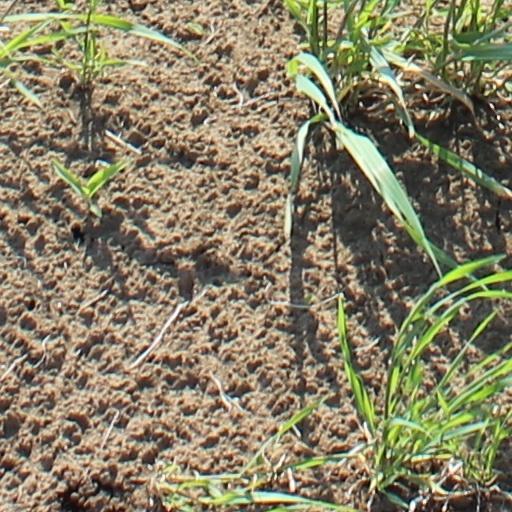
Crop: wheat